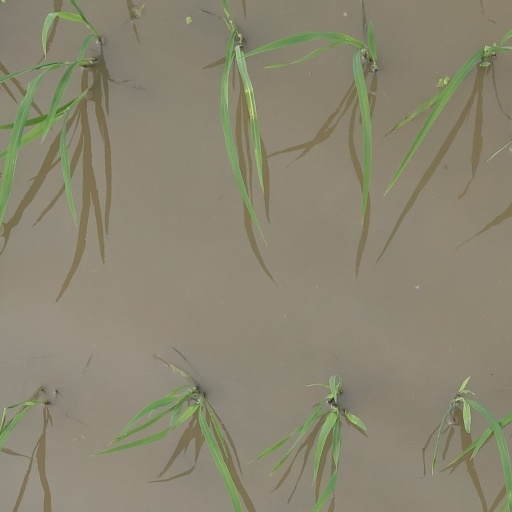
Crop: rice